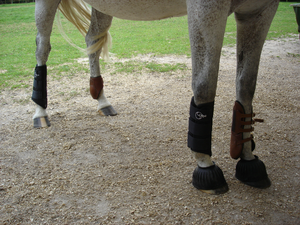
guetres et protège-boulet de CCE sur le latéral droit, et de CSO sur le latral gauche
Les guêtres sont des pièces servant à protéger les jambes d'une personne ou d'un cheval. Chez l'homme, elle a pour principale fonction la protection contre la boue et la saleté lors de randonnées ou d'activités extérieures.
Le concours complet d'équitation est un sport équestre qui regroupe en une seule discipline trois épreuves bien distinctes : une épreuve de saut d'obstacles, une épreuve de dressage et une épreuve spécifique : le cross ou cross-country. Créée à l'origine pour tester les capacités des chevaux destinés aux forces armées, cette épreuve a évolué peu à peu pour devenir une discipline équestre à part entière. Souvent qualifié de triathlon équestre, le CCE demande, contrairement à d'autres disciplines, une polyvalence de la part du cheval comme de son cavalier.